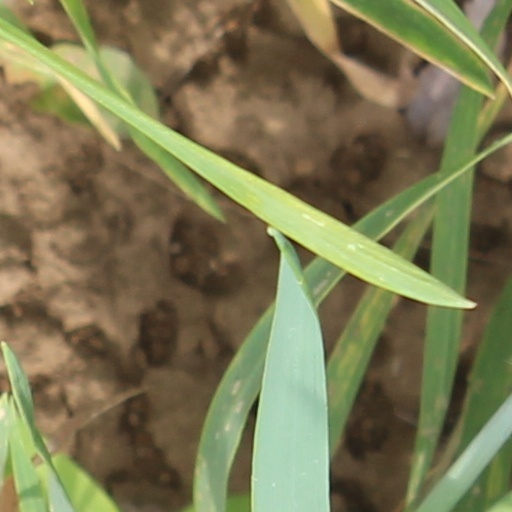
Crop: wheat